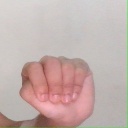
अक्षर: ठ